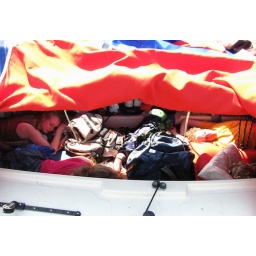
sleeping in the boat